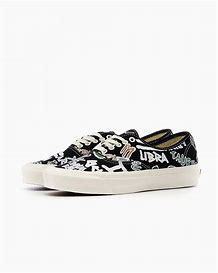
Brand: Vans
Model: UA OG Authentic LX